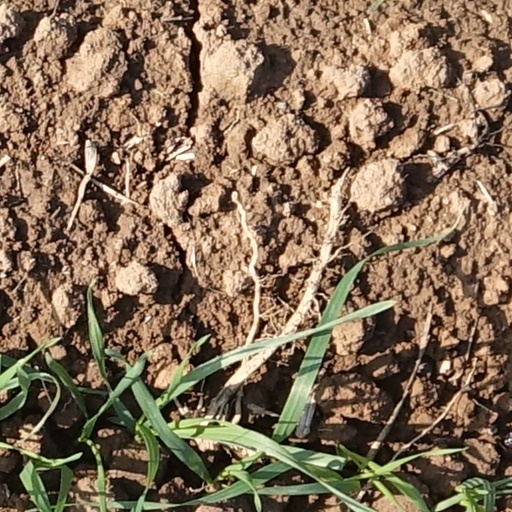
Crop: wheat